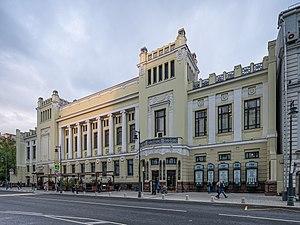
Le théâtre du Lenkom ou, avant 1991, théâtre du Komsomol de Lénine, est un théâtre situé à Moscou, rue Malaïa Dmitrovka.
Illarion Alexandrovitch Ivanov-Schitz, né le 28 mars 1865 au village de Mikhaïlovka dans l'oblast de Voronej et mort le 7 décembre 1937 à Moscou, est un architecte russe, maître du style Art nouveau russe, appelé dans ces contrées Modern Style. Son propre style mélange le vocabulaire Art nouveau de la Sécession viennoise avec des éléments inspirés de la Grèce antique. Il a travaillé à Moscou tout au long de sa carrière, construisant surtout des banques, des sièges de sociétés commerciales, des établissements d'enseignement, des cliniques, etc. Sous le nouveau régime soviétique, il a reconstruit le grand palais du Kremlin sous la salle de séances du Soviet suprême.